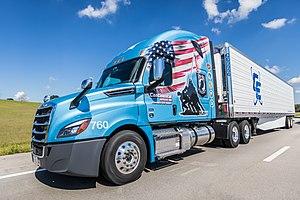
Le Freightliner Cascadia est un poids lourd produit par la marque américaine Freightliner depuis 2007.